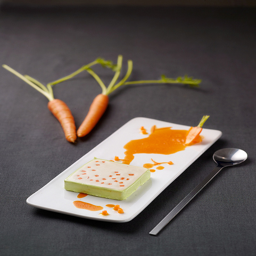
A couple of carrots sitting next a white dish covered in carrot goo.
a small plate with a dessert and sauce on it
A couple of carrots are sitting on a table next to a plate with carrot juice with a spoon on the side.
two carrots a spoon a white plate with some tofu
there is a small white plate with a piece of cake on it